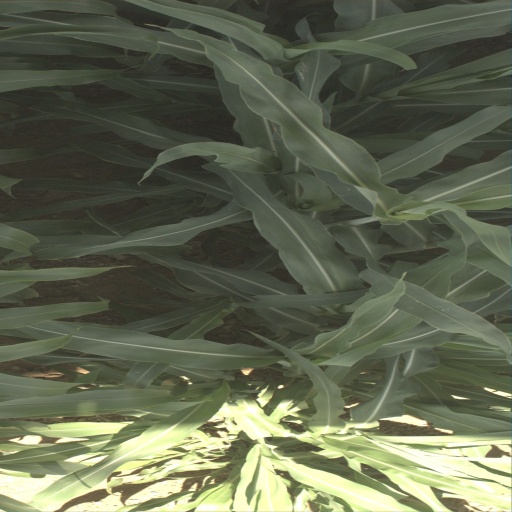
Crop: sorghum